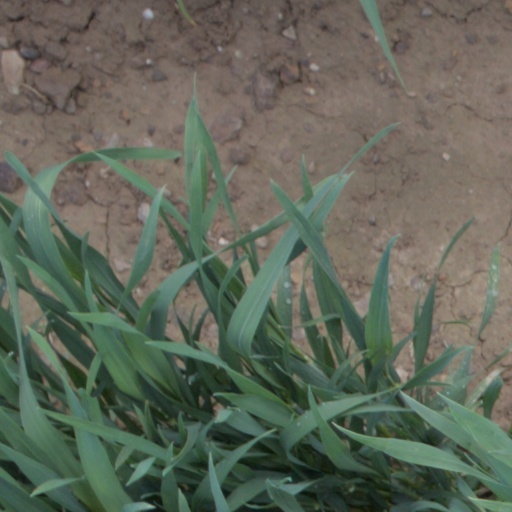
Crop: wheat